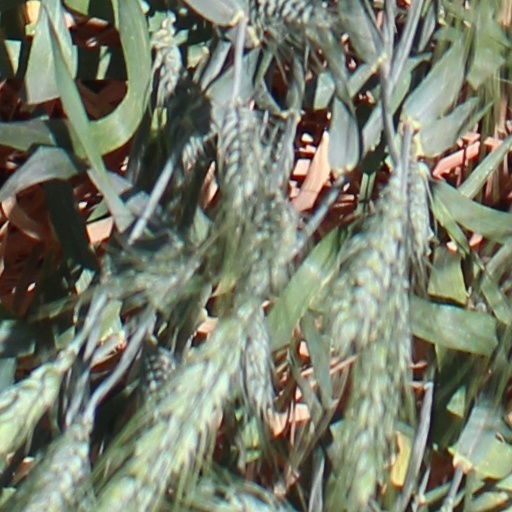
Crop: wheat